LeShawndra Price

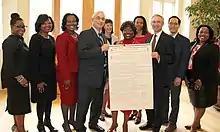
Mental Health Across the Lifespan Initiative by NIH and Delta Sigma Theta. Price far right.

Price held positions at the Carolina Power & Light Company, Burroughs-Wellcome, Research and Evaluation Associates, the University of North Carolina at Chapel Hill, Duke University, George Washington University, and North Carolina Central University.